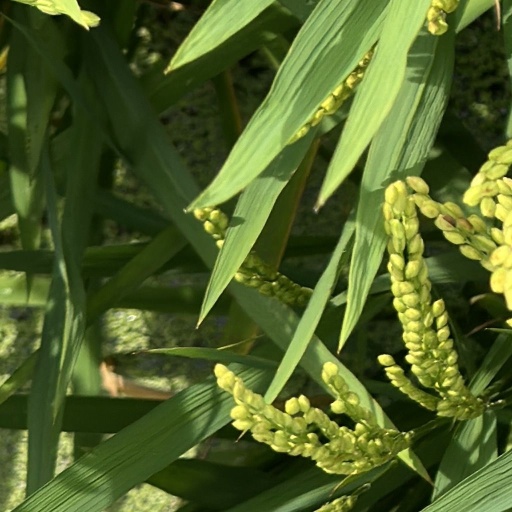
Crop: rice